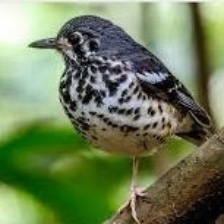
Species: ASHY THRUSHBIRD
Scientific name: GEOKICHLA CINEREA